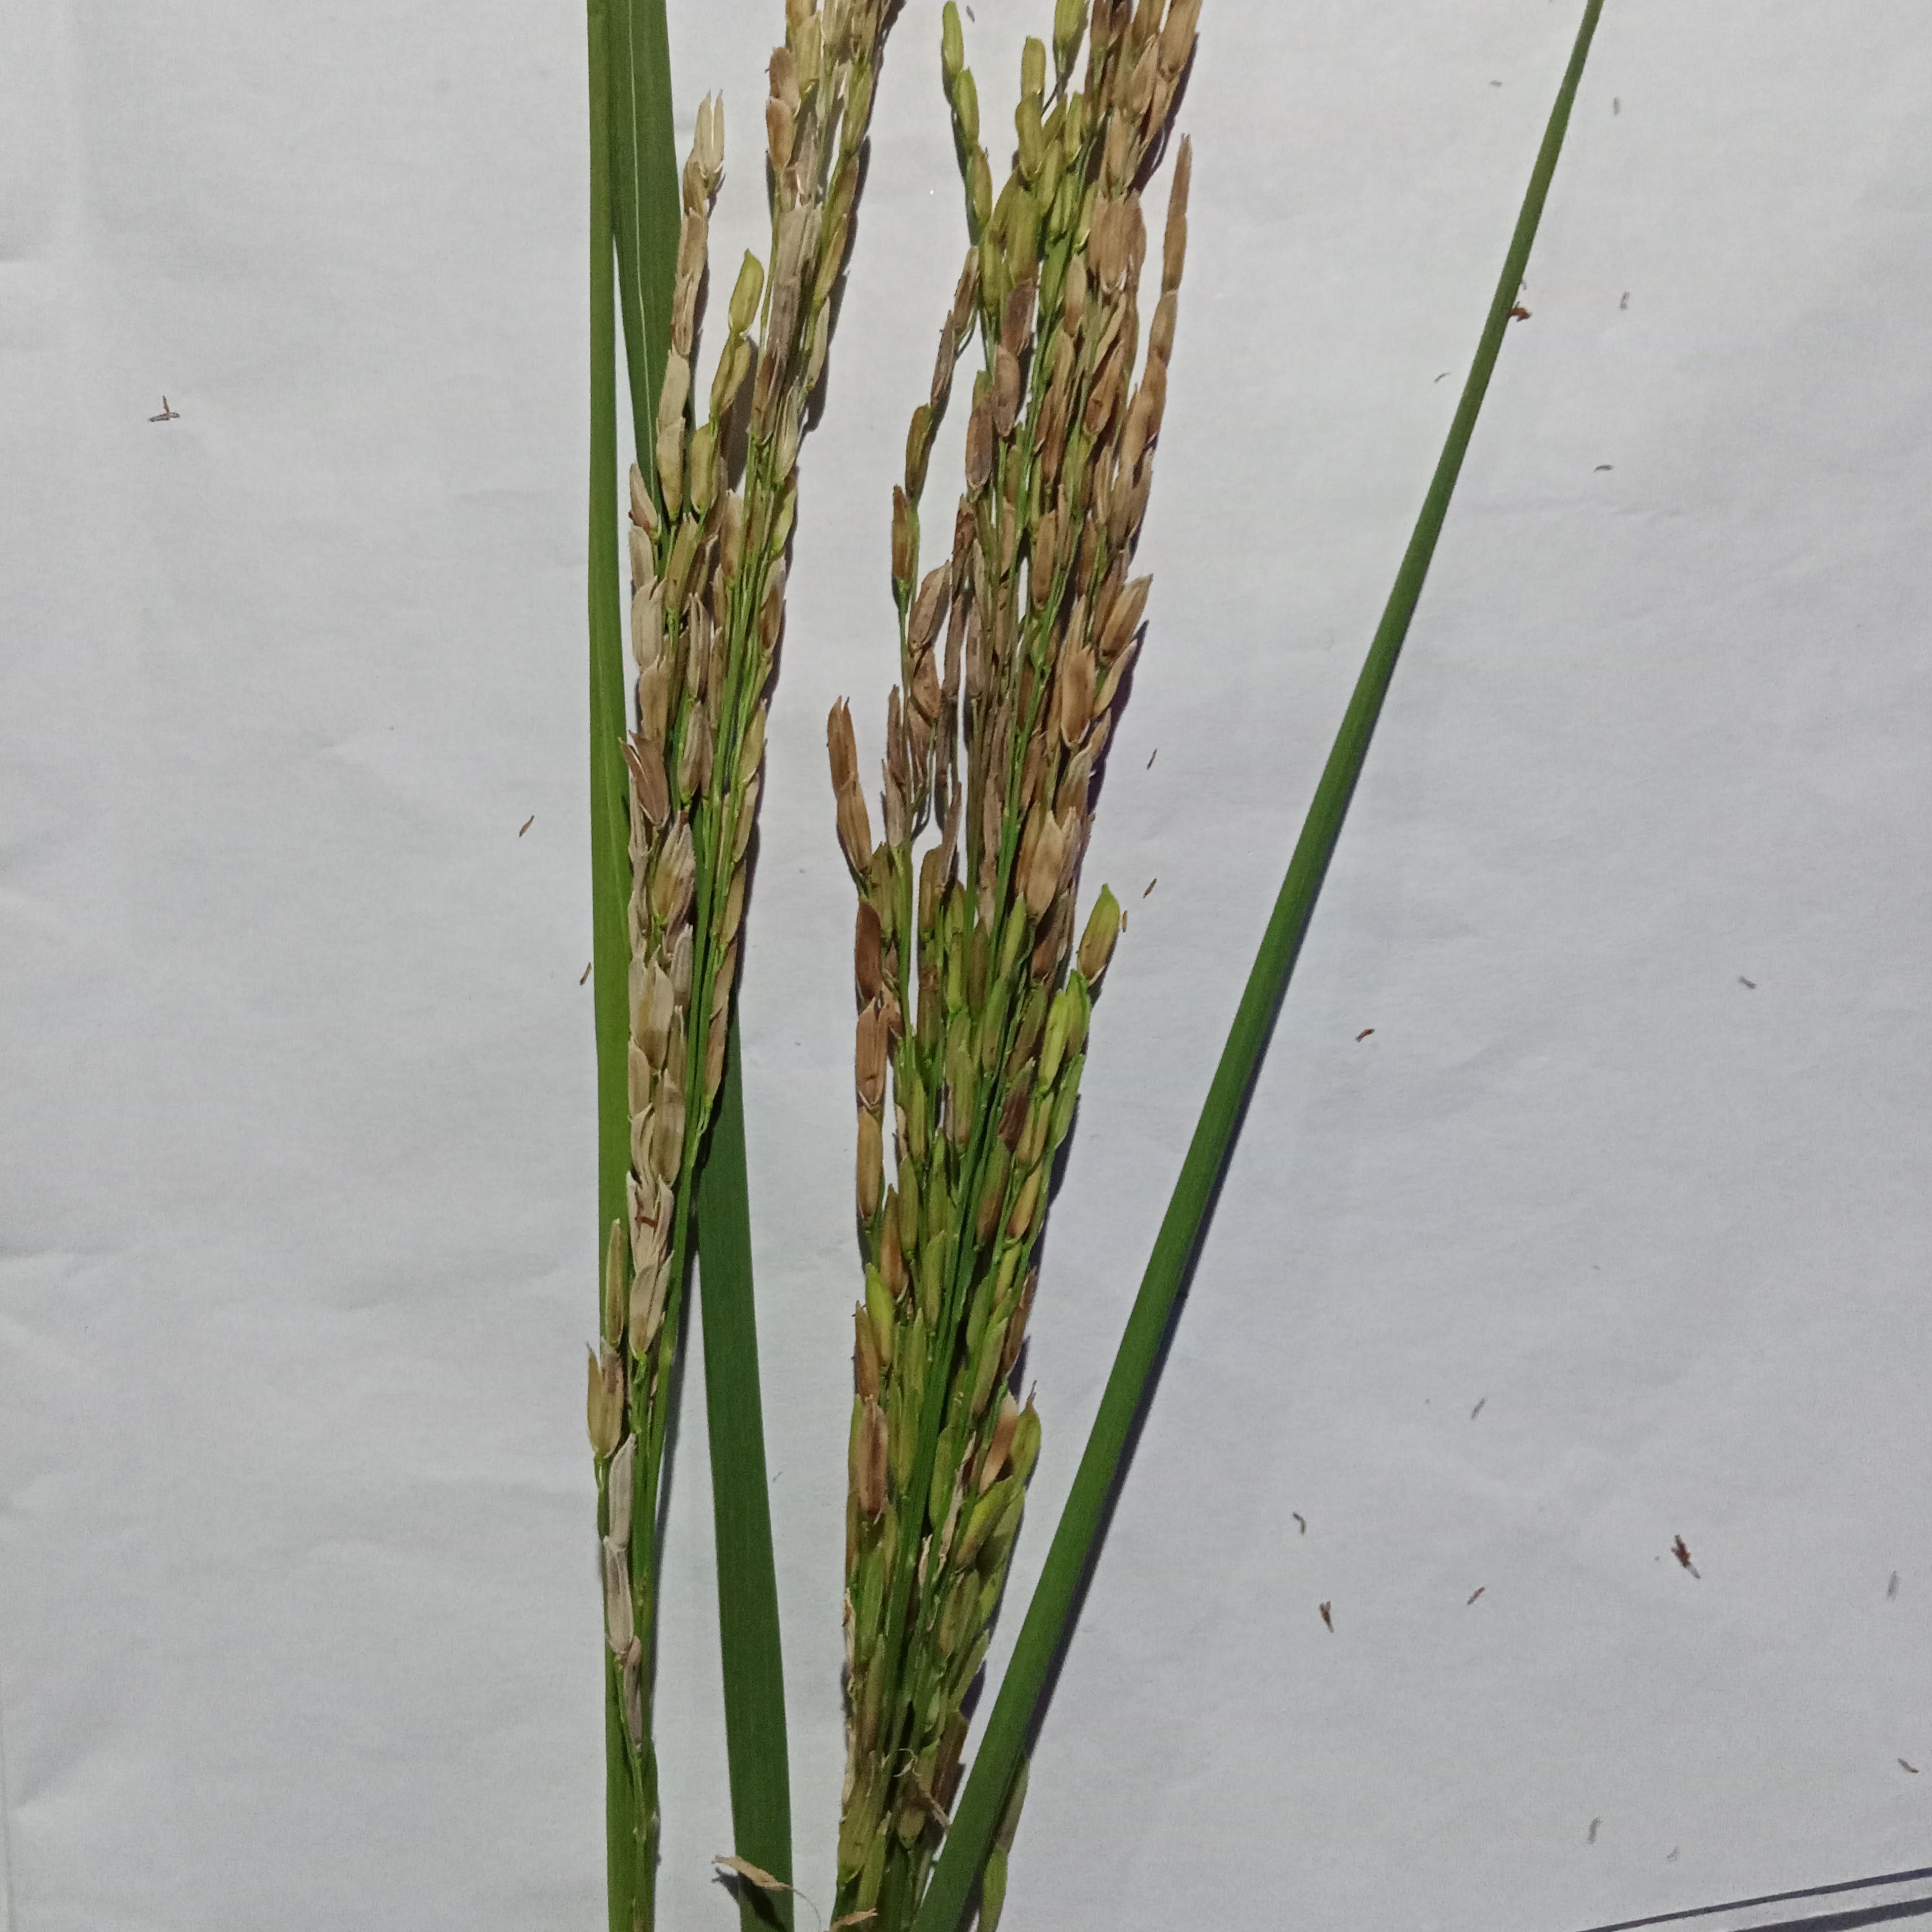
Nhãn: Bệnh Đạo ôn lá và cổ bông (Rice leaf and neck blast)